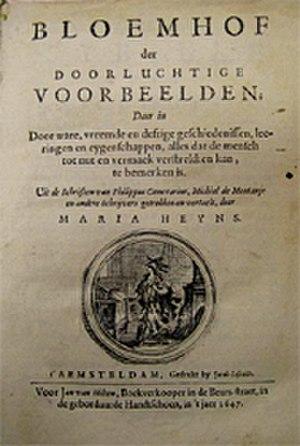
Maria Heyns, née à Kampen en 1604 ou vers 1615 et morte vers 1647, est une auteure néerlandaise des Provinces-Unies dont le seul ouvrage connu est inspiré de l'œuvre de Michel de Montaigne.